Interstate 84 (Oregon–Utah)

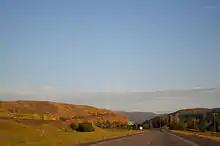
The eastern terminus of I-84 in Echo, Utah

Just north of Brigham City, at Corinne, Utah, I-84 joins the route of the First transcontinental railroad which the highway follows to its terminus. I-15/I-84 heads south to the cities of the Wasatch Front (Or the Ogden-Clearfield Utah Metropolitan part) passing through several smaller communities and then the west side of Ogden before I-84 separates towards Cheyenne, Wyoming, while I-15 heads to Salt Lake City, I-84 follows the Weber River east.